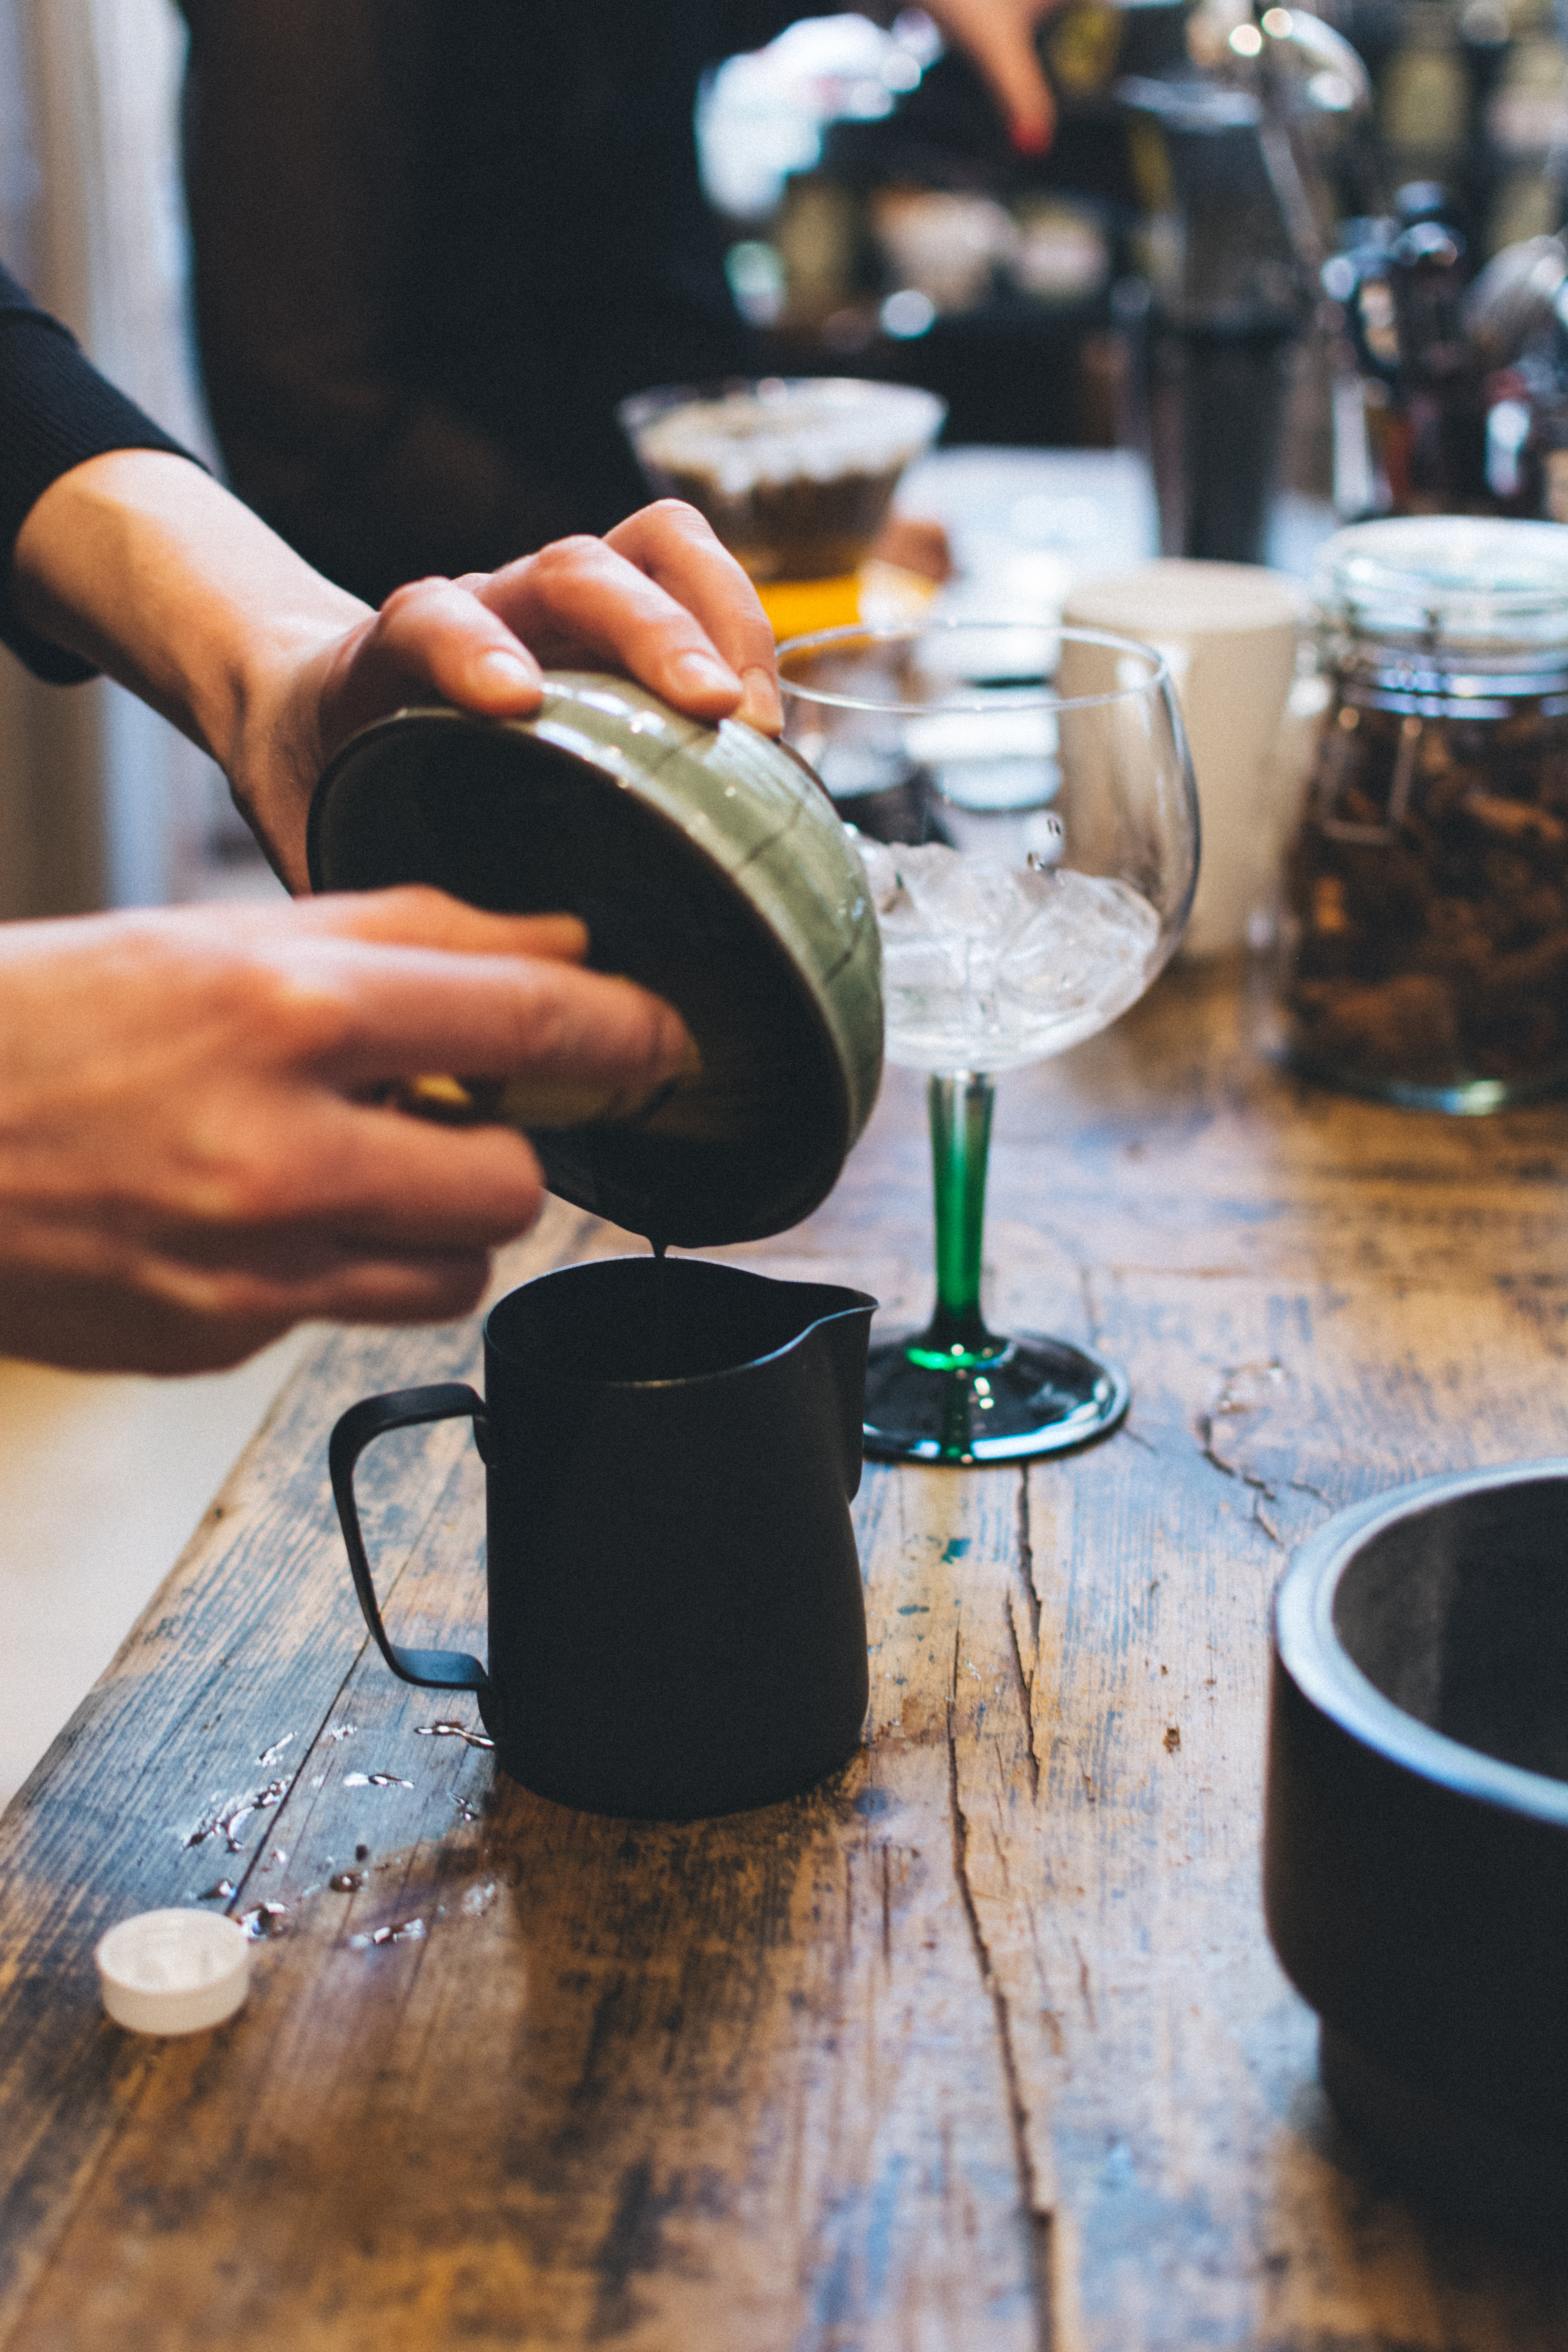
drink, hand, food, barista, restaurant